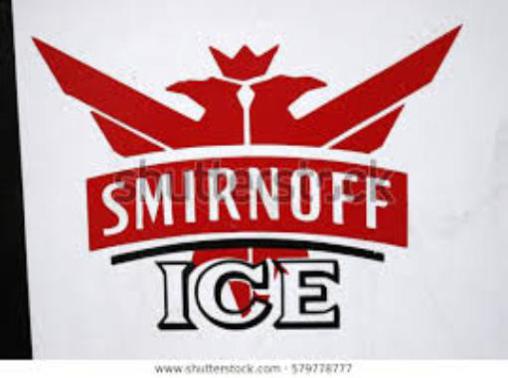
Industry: Food